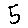
Label: 5